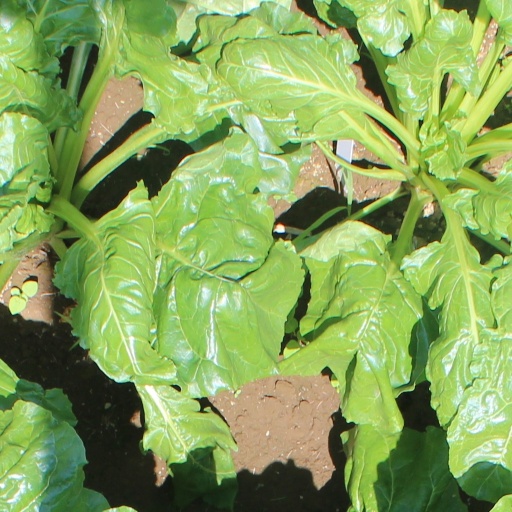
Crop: sugar beet